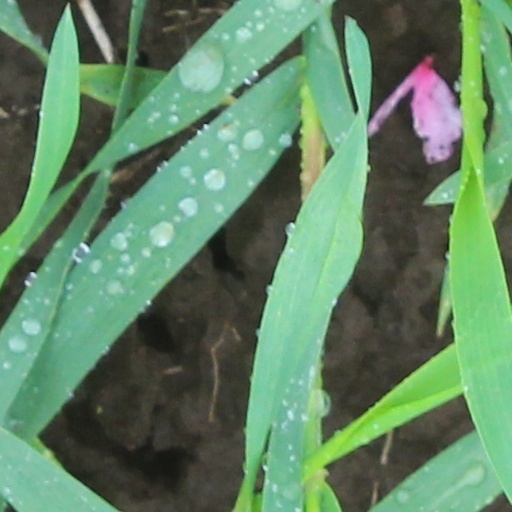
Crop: wheat